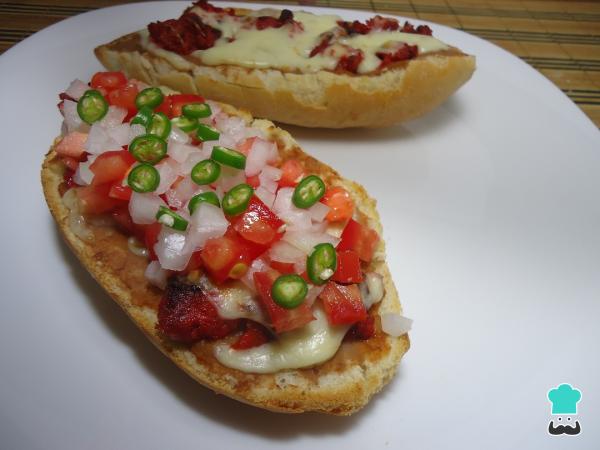
Y ¡¡LISTO!! Si gustas, puedes decorar tus molletes con chorizo con un poco de tomate rojo, cebolla y chile verde serrano picados por encima, esto aumentará el delicioso sabor de tus molletes mexicanos para el desayuno. ¡Buen Provecho!Y si estás pensando en más recetas mexicanas para el desayuno, también probar las torrejas de plátano o los famosos huevos a la ranchera.